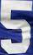
Number: 5